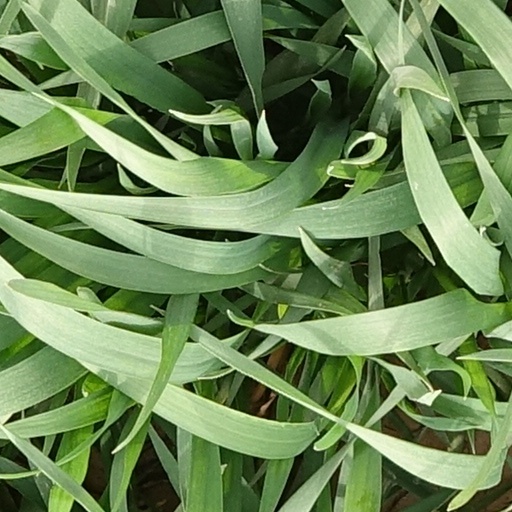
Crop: wheat